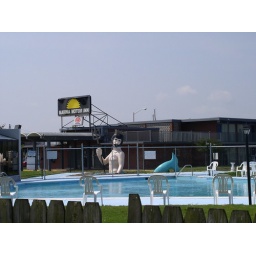
The statue of Neptune, rising out of the ground by the swimming pool at a motel by the Hampton Roads Bridge-Tunnel.